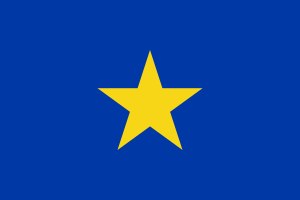
Demokratiske Republik Congos flag
Belgisk Congos flag (1908-1960).
Demokratiske Republik Congos flag blev taget i brug 18. februar 2006. Landets nye grundlov fastsatte at man skulle gå tilbage til et flag som mindede om flaget, som blev brugt fra 1963 til 1971, med en noget anden blå farve, som repræsenterer fred.